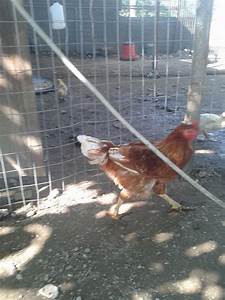
Label: gallina